John O'Hara

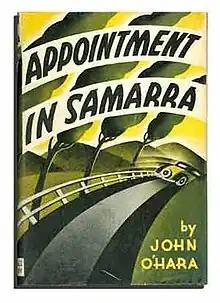
First edition cover of "Appointment in Samarra"

Many of O'Hara's stories (and his later novels written in the 1950s) are set in Gibbsville, Pennsylvania, a barely fictionalized version of his home town of Pottsville, a small city in the anthracite region of the northeastern United States. He named Gibbsville for his friend and frequent editor at the "New Yorker" Wolcott Gibbs. Most of his other stories were set in New York or Hollywood.